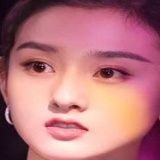
diễn viên Tống Tổ Nhi